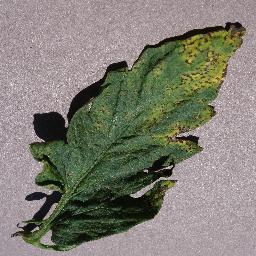
Label: Tomato___Septoria_leaf_spot